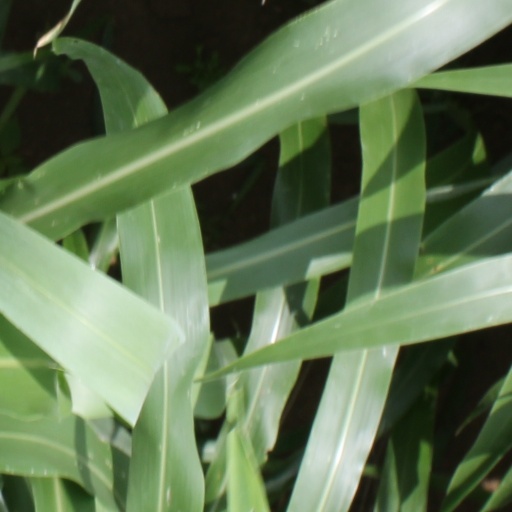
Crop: sorghum